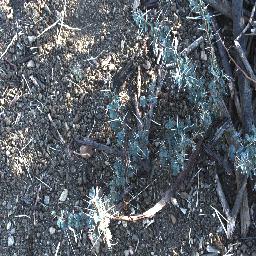
Label: prickly_acacia